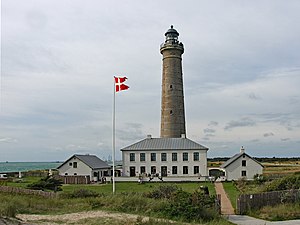
Skagen Fyr
Fyret i september 2019
Det Grå Fyr er et af flere fyr i Skagen. En halv time efter solnedgang den 1. november 1858 blev lampen i Skagen Grå Fyr tændt for første gang. Den sandede Skagen Odde havde fået sit tredje fyr, der kunne hjælpe de søfarende med at holde kursen og komme sikkert i havn. Fyret, der er 46 m højt, er Danmarks næsthøjeste, kun overgået af Dueodde Fyr på Bornholm som er en meter højere. Skagen Fyr er tegnet af den danske arkitekt N.S. Nebelong og funderet med 429 lærkestolper a seks meters længde.